Bill Callahan (American football coach)

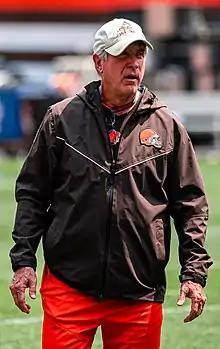
Callahan with the Cleveland Browns in 2021

On January 31, 2020, Callahan was hired by the Cleveland Browns as their offensive line coach under head coach Kevin Stefanski. He missed the team's Wild Card playoff game against the Pittsburgh Steelers on January 10, 2021, due to COVID-19 protocols, but returned for the next playoff game.